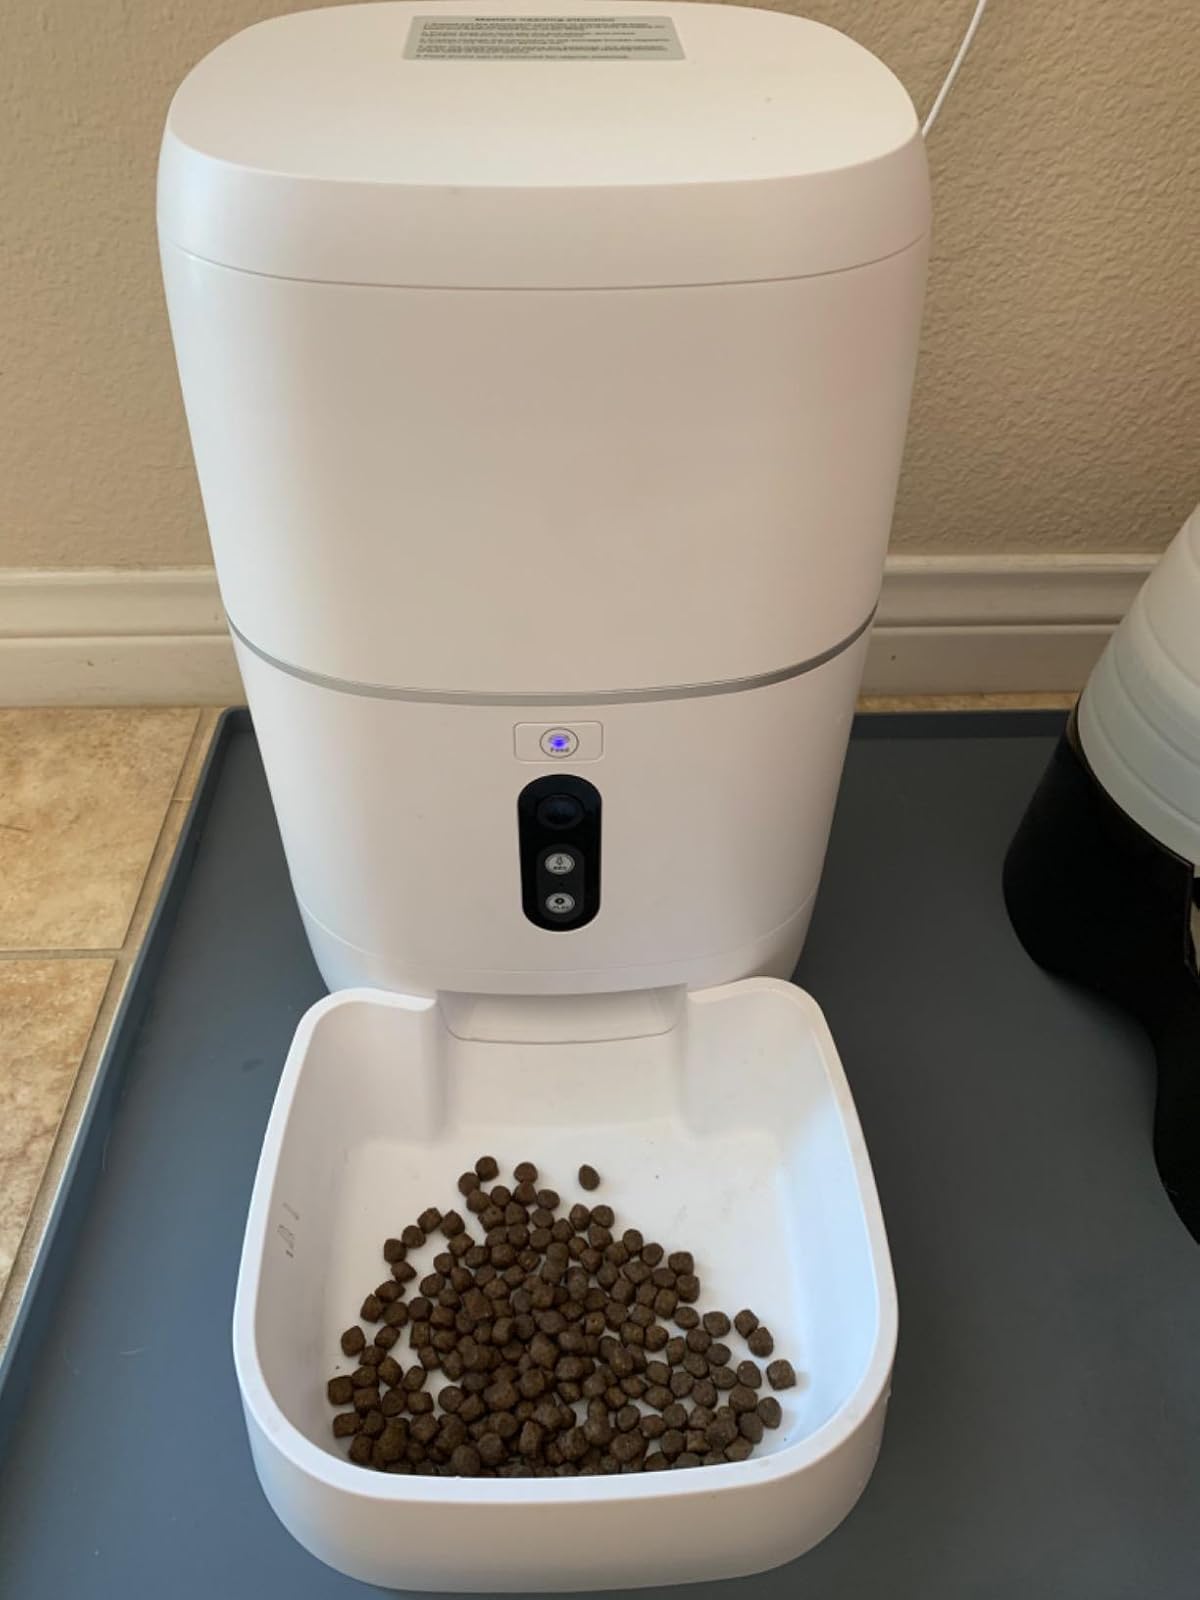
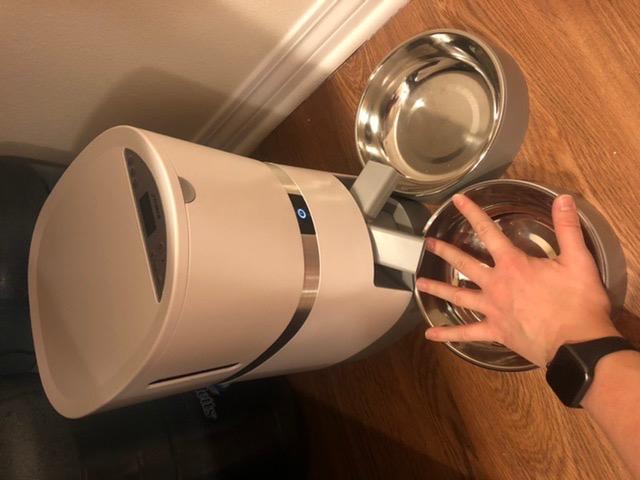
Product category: items_feeder
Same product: no